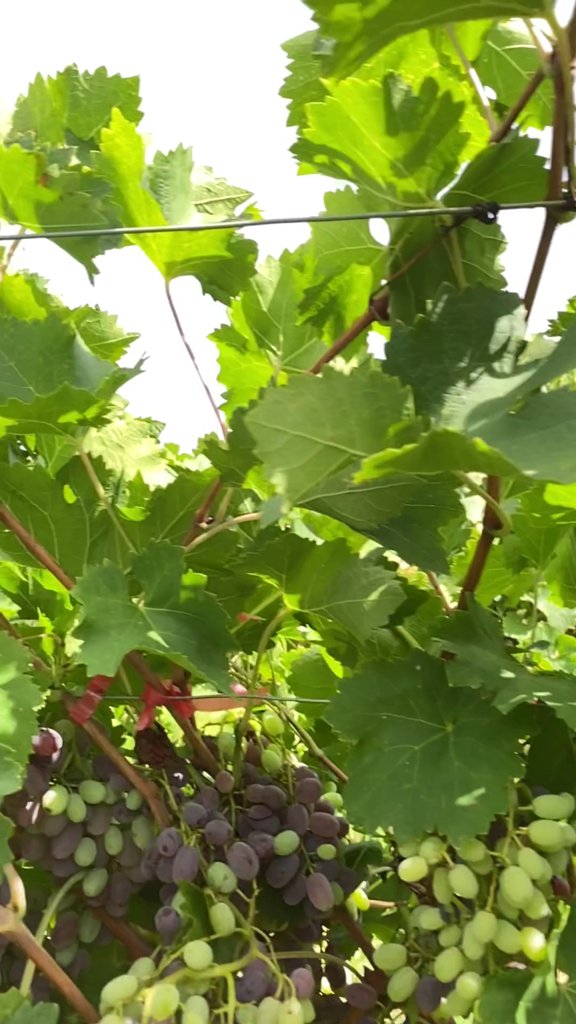
Berries visible: 194
Grape clusters: 3